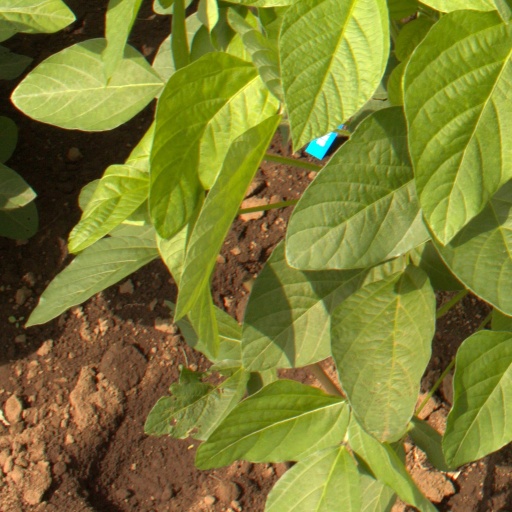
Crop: soybean